Haaglanden

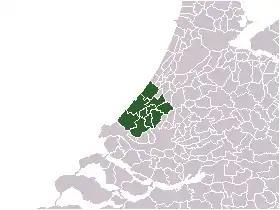
A map showing location of Haaglanden.

Haaglanden (literally "Haguelands") was a conurbation surrounding The Hague in the Netherlands from 1992 until 2015. The city's position as the country's seat of government made the region prominent in the Netherlands. Located on the west coast of the province of South Holland, the region had a population of 1,050,543 in September 2013, and covered an area of 405 km².